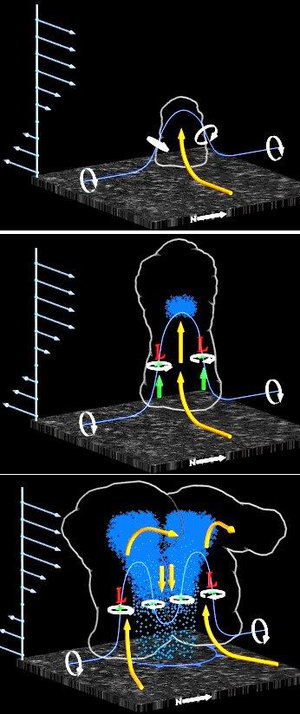
À gauche de chaque image, la force et la direction des vents avec l'altitude sont indiquées par des flèches. Le tourbillon horizontal créé par le cisaillement des vents près du sol est rendu vertical par le courant ascendant dans un orage supercellaire avec une branche cyclonique (+) montante et une autre anticyclonique (-) descendante. Une dépression dynamique se forme en altitude en réponse à la rotation et étire le tube, augmentant sa rotation. La pluie formée dans le nuage produit ensuite un courant descendant qui divise la cellule en 2. L'orage de droite se retrouve avec la rotation cyclonique dans son courant ascendant et une branche anticyclonique dans ses précipitations. Le gradient de réflectivité au radar est intense entre ces deux courants.
Une tornade est un tourbillon de vents extrêmement violents, prenant naissance à la base d'un nuage d'orage lorsque les conditions de cisaillement des vents sont favorables dans la basse atmosphère. De très faibles tornades peuvent également se développer sous des nuages d'averses.
L’orage supercellulaire, appelé parfois supercellule orageuse, est un type particulier d'orage qui est associé avec des phénomènes violents comme les tornades et la grosse grêle. Il se caractérise par une énergie potentielle de convection disponible élevée, par un courant ascendant permettant une très large extension verticale et par un changement des vents avec l'altitude dont la direction tourne. Le tout amène un renforcement du mouvement vertical sous le courant ascendant et l'effet de la synchronisation entre le front de rafales descendantes et le courant ascendant est perceptible.